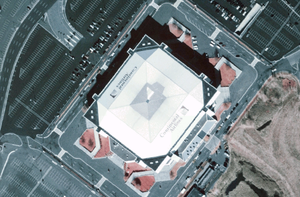
La Meadowlands Arena est une salle omnisports située dans le Meadowlands Sports Complex près du Giants Stadium, à East Rutherford, New Jersey dans la banlieue ouest de New York.